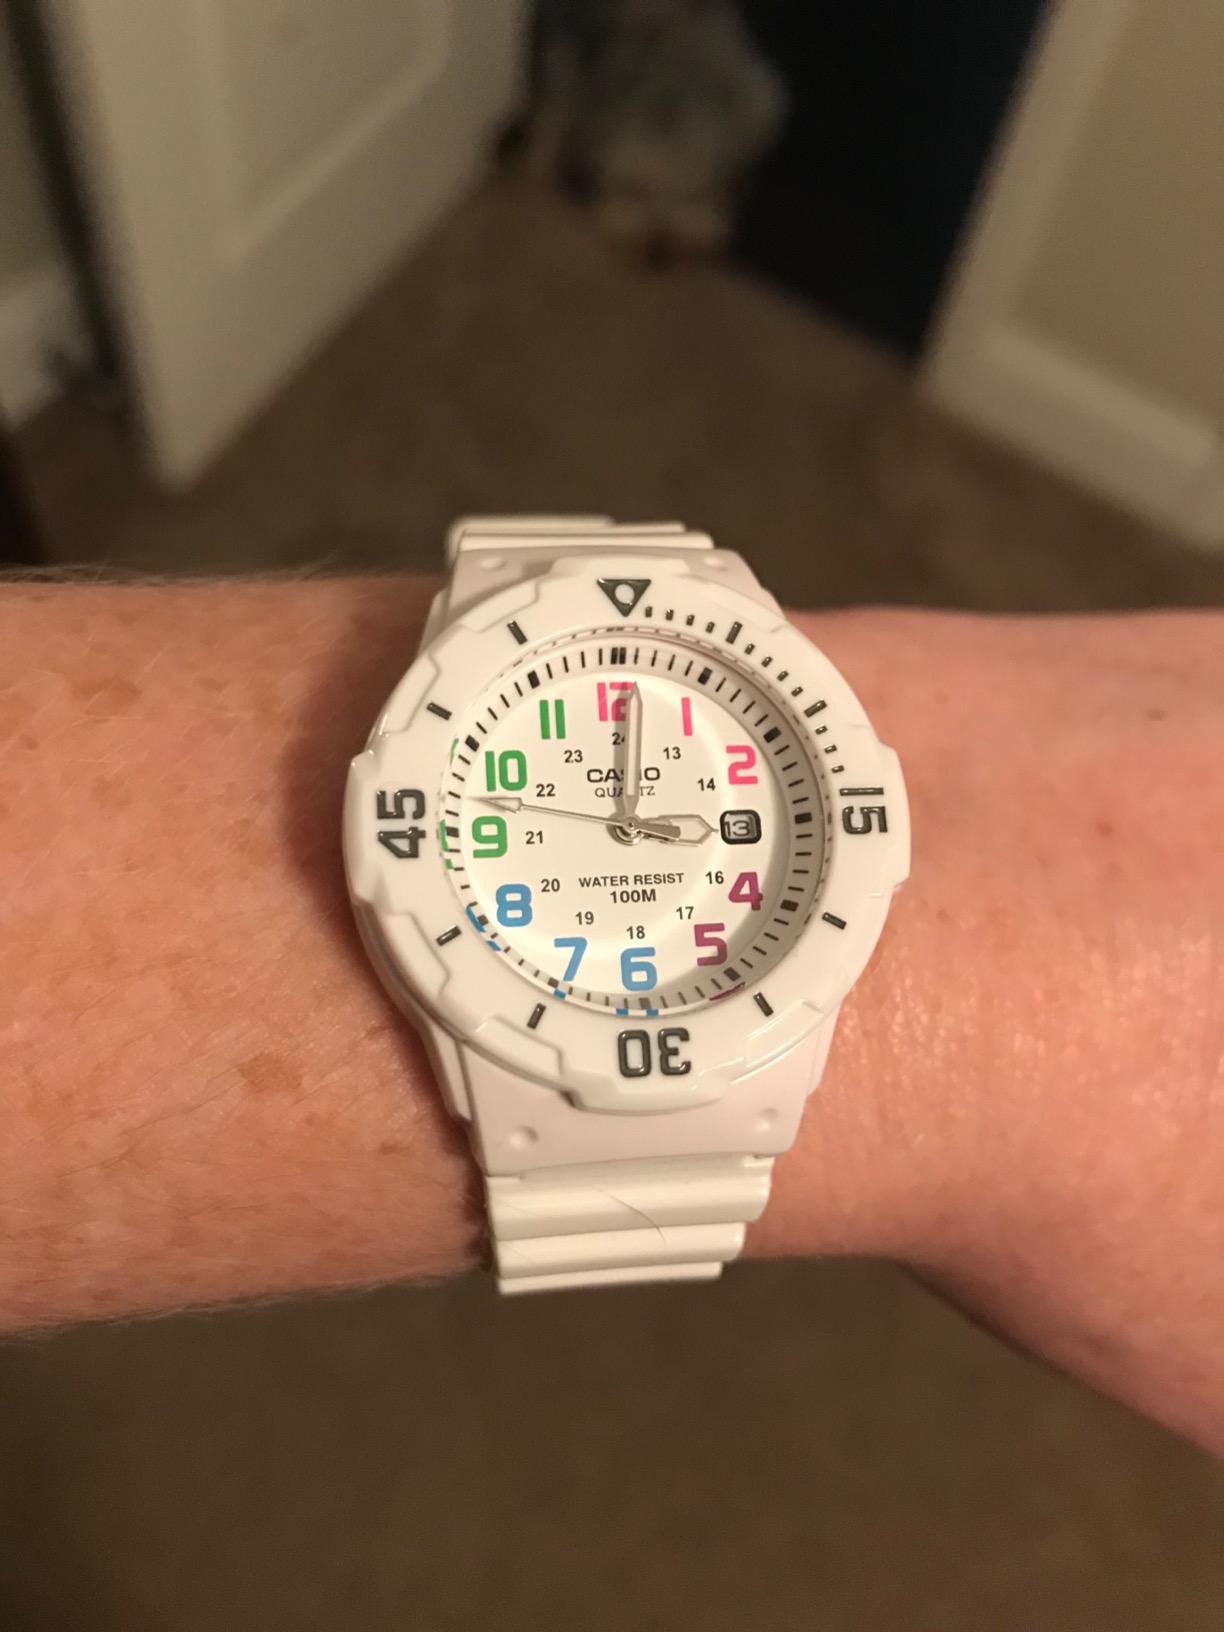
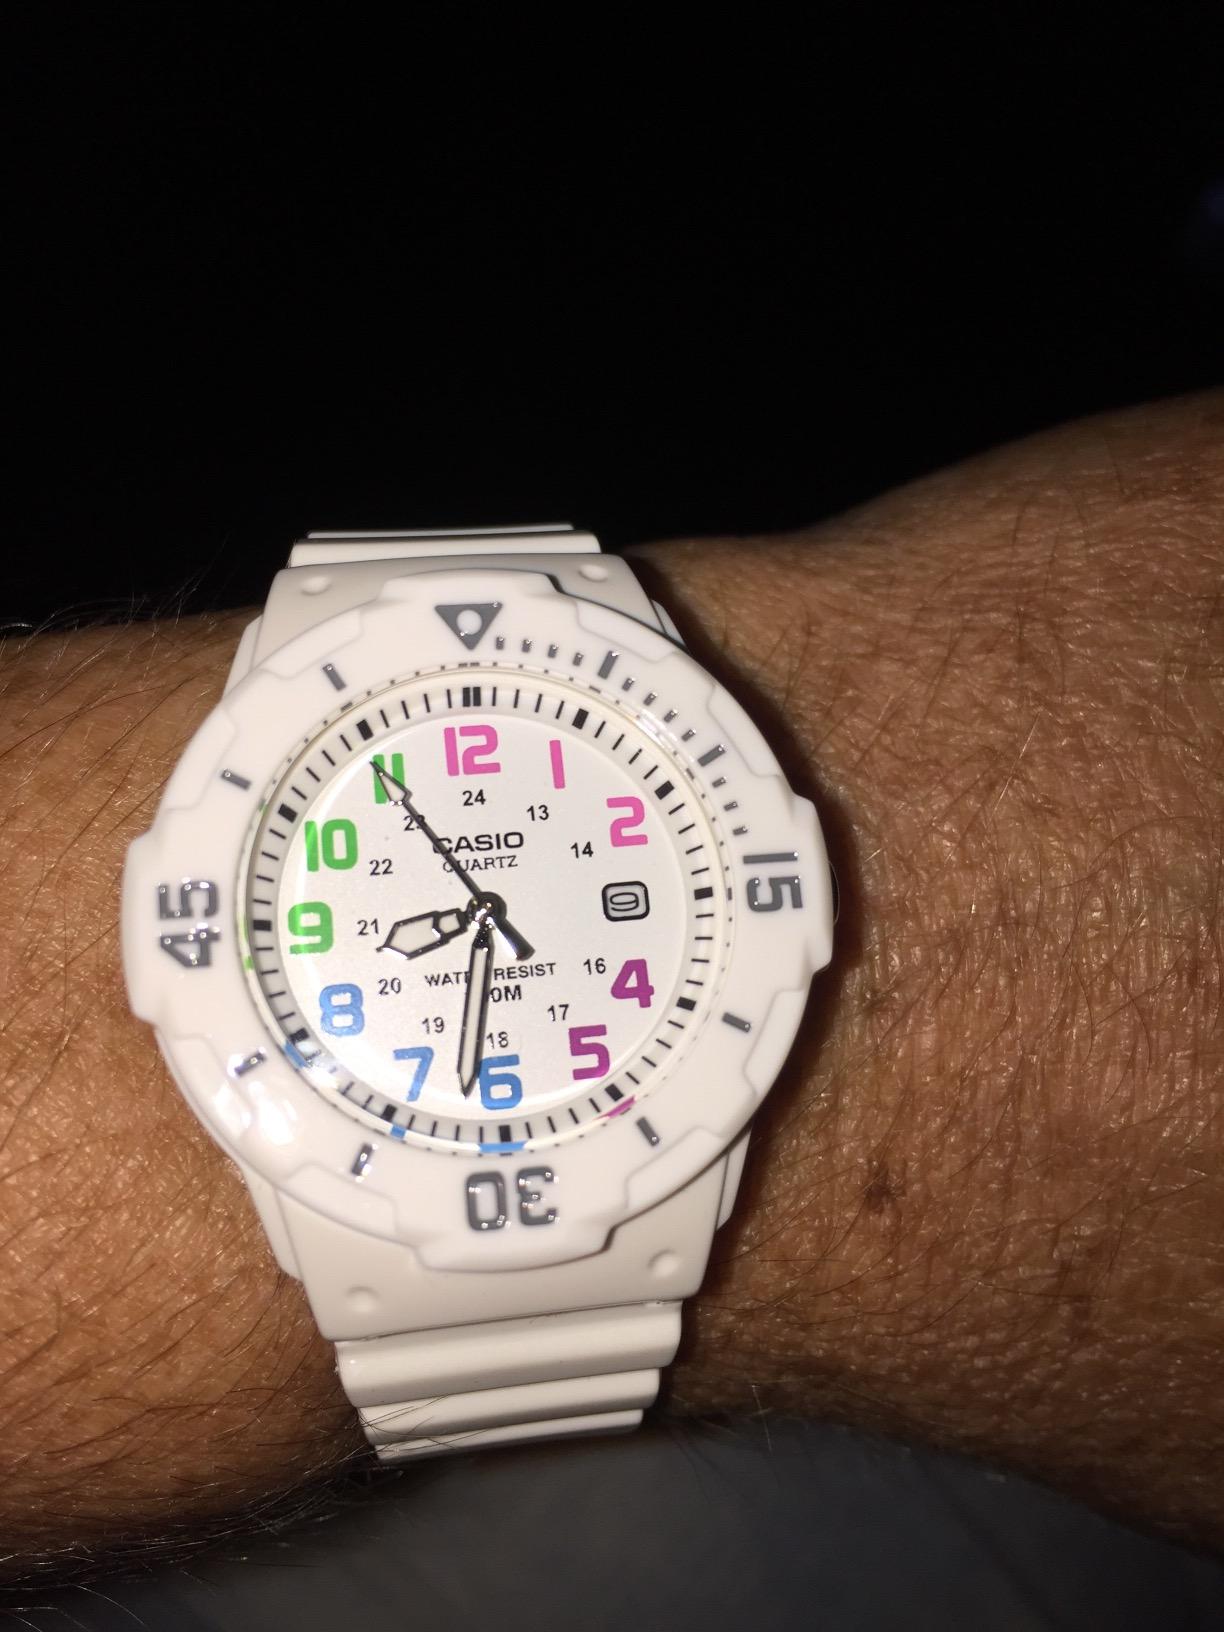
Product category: accessories_watch
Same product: yes